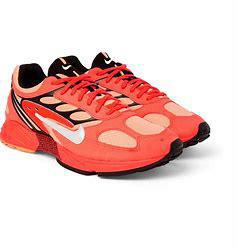
Brand: Nike
Model: Air Ghost Racer